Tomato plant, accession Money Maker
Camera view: horizontal (90 deg, fisheye); turntable rotation: 330 degrees
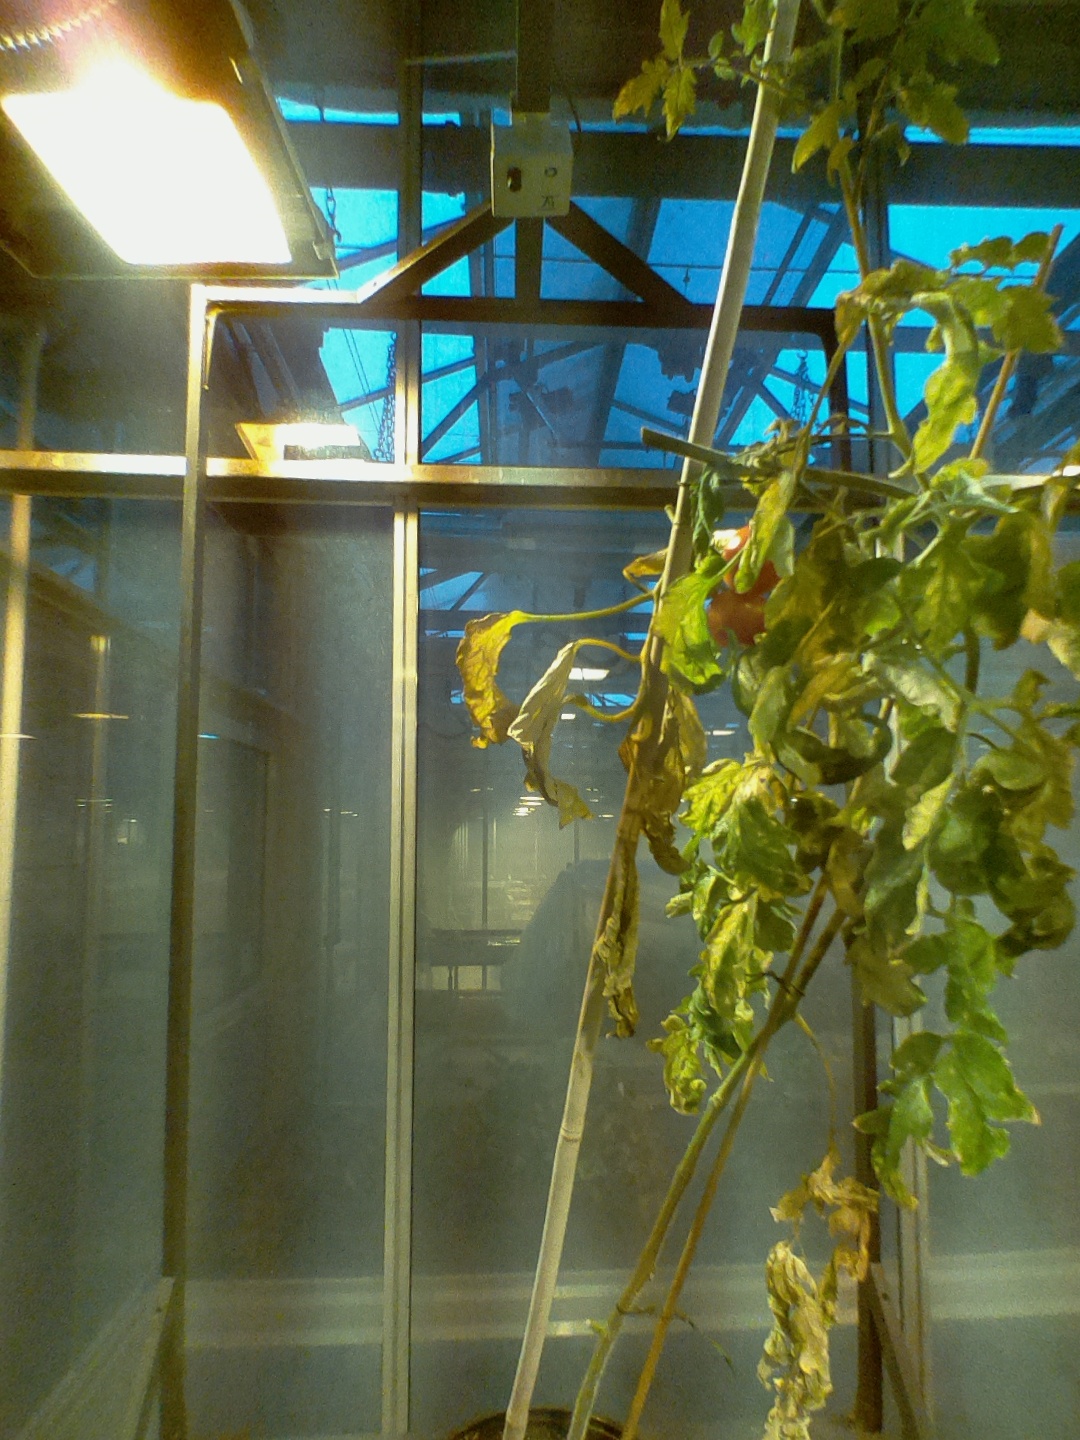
BBCH growth stage 83: 30%-40% of fruits show typical fully ripe color